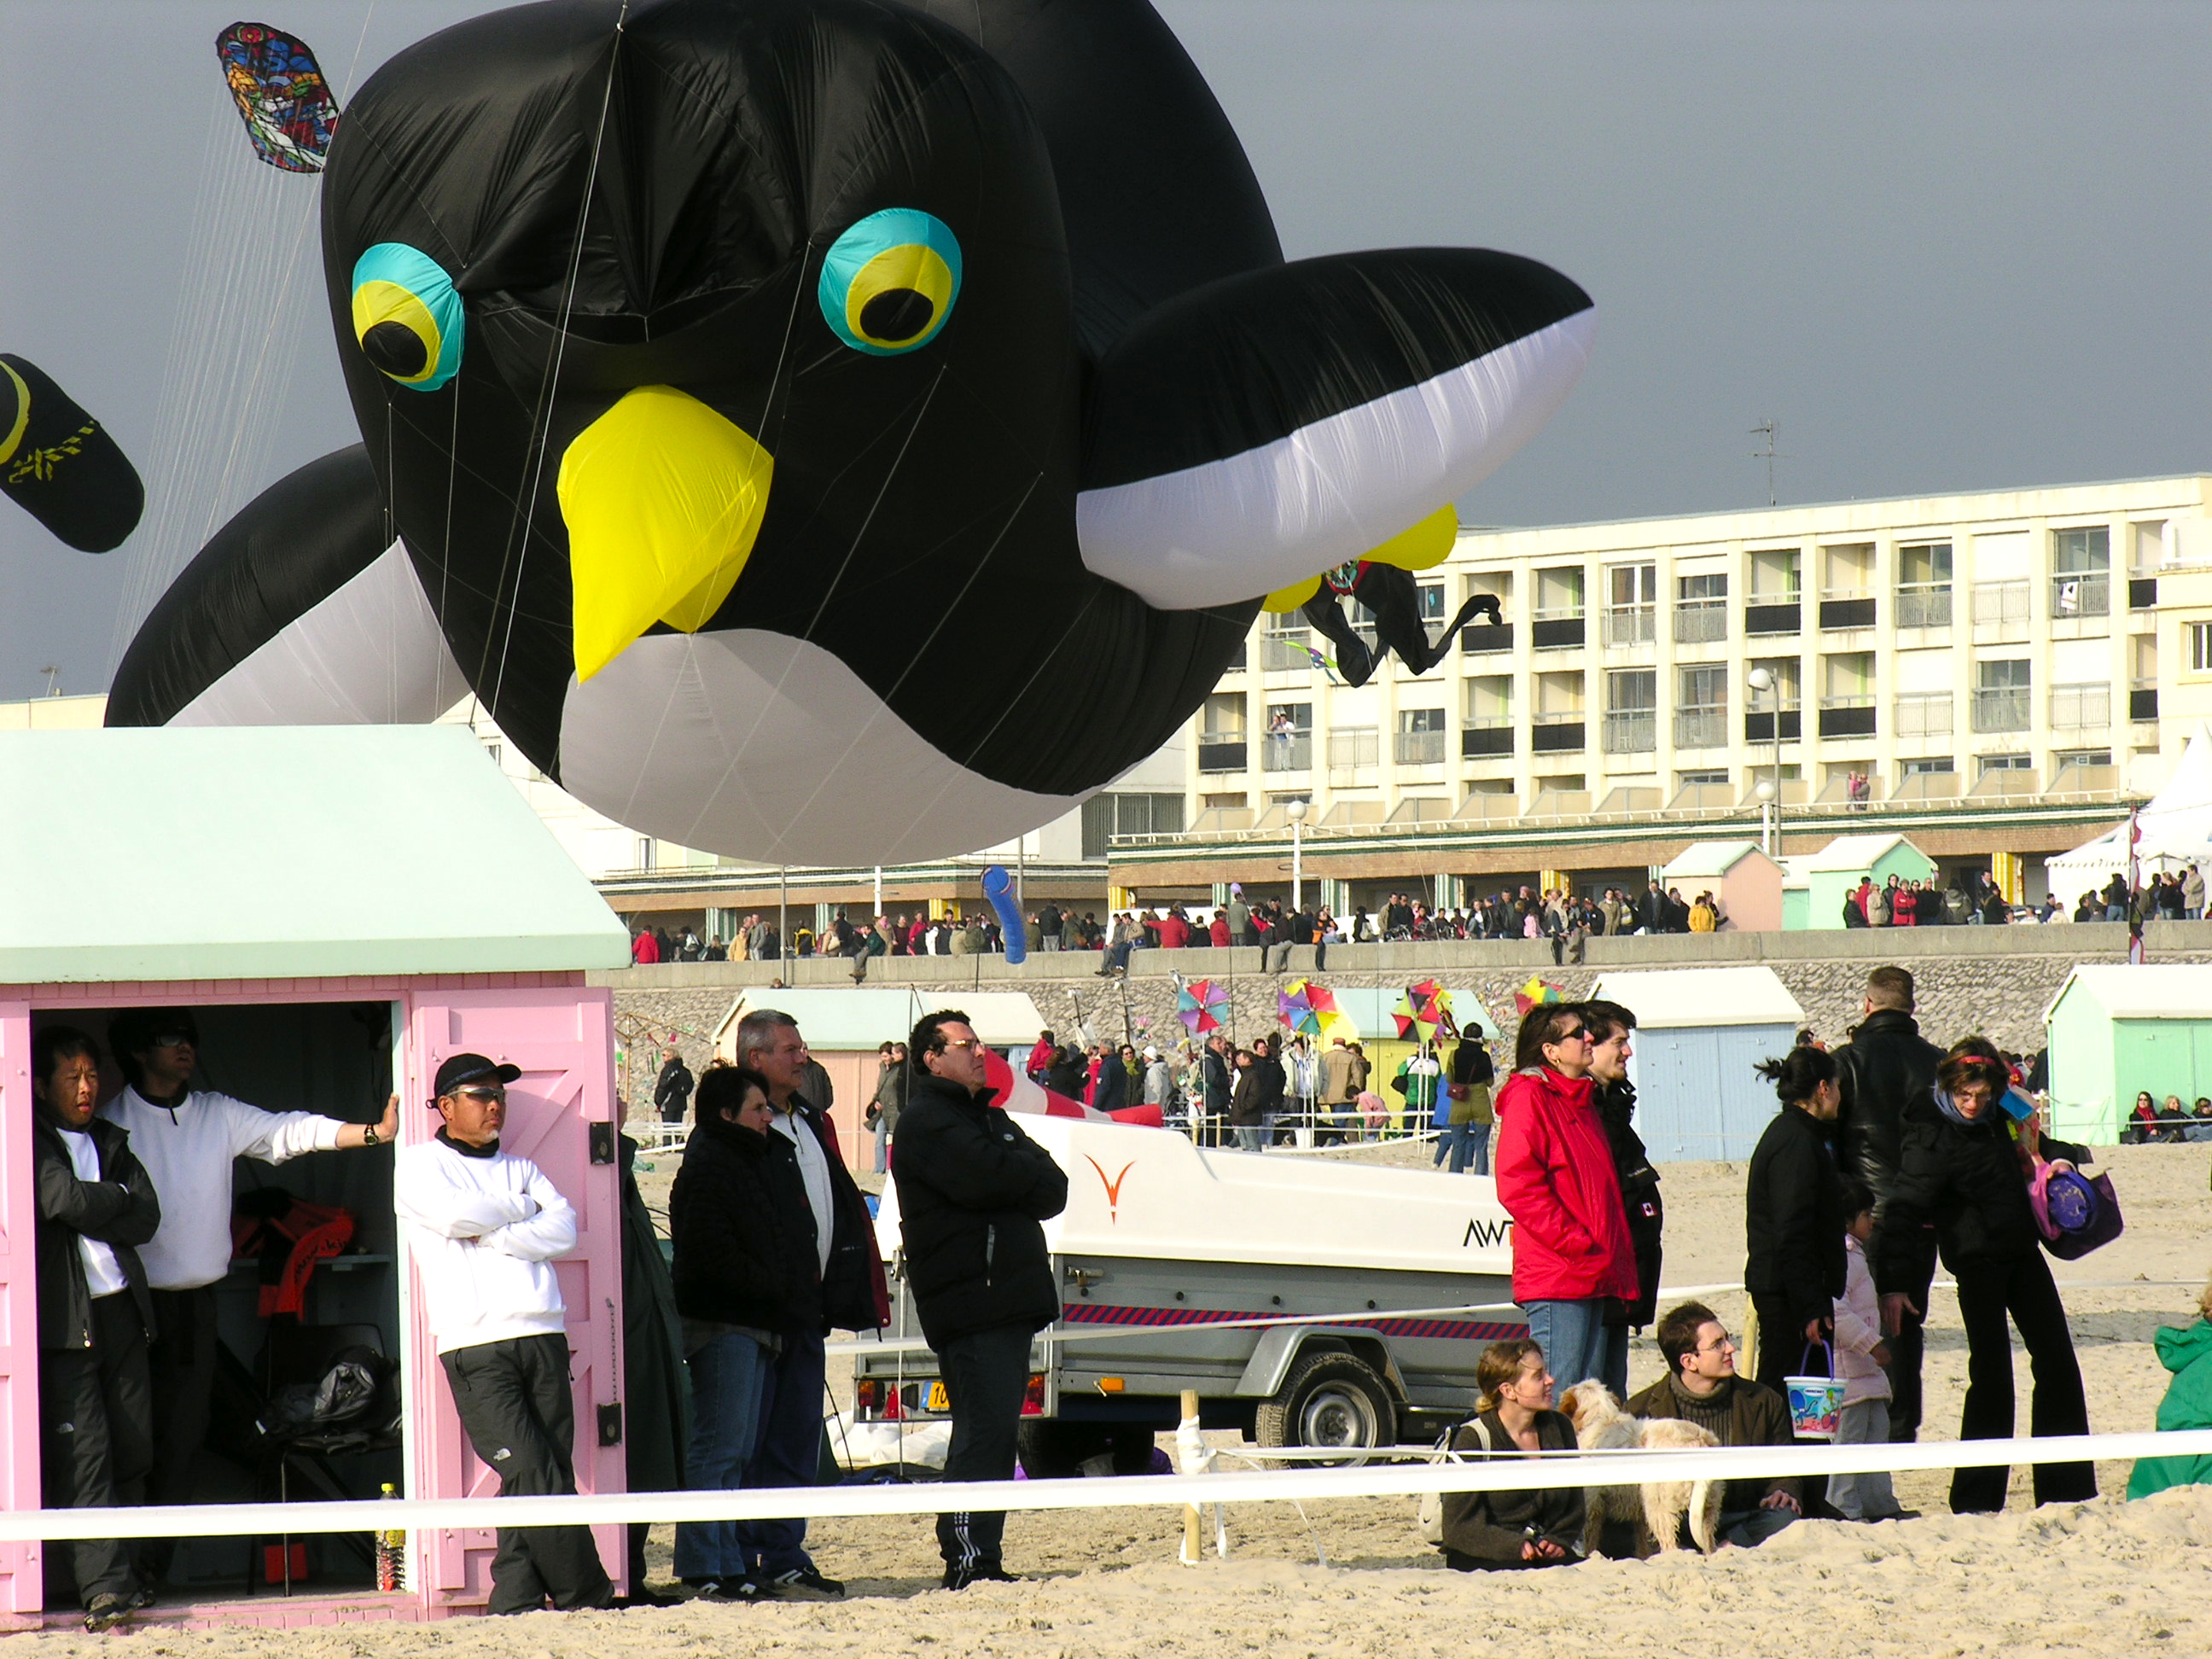
beach, recreation, france, kite, toy, strand, plage, mer, fun, francia, playa, cerfvolant, frankreich, pasdecalais, cotedopale, berck, berckplage, bercksurmer, drachen, cometa, vlieger, aquilone, flightless bird